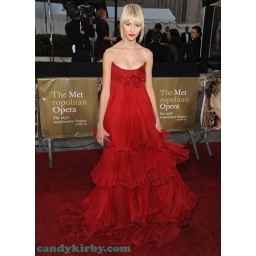
Spotted: Little J at the Met wearing killer red dress and not looking a day over 35.